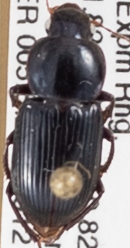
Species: Discoderus robustus
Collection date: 2018-09-12
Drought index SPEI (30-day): -0.39
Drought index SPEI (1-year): -1.69
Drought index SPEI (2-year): -1.45